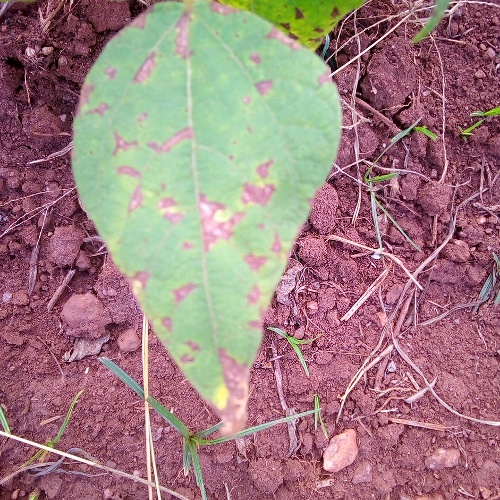
Leaf condition: angular_leaf_spot